Base pair

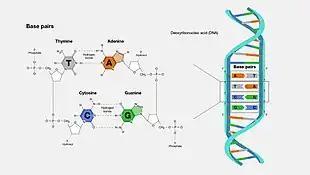
The chemical structure of DNA base-pairs

A base pair (bp) is a fundamental unit of double-stranded nucleic acids consisting of two nucleobases bound to each other by hydrogen bonds. They form the building blocks of the DNA double helix and contribute to the folded structure of both DNA and RNA. Dictated by specific hydrogen bonding patterns, "Watson–Crick" (or "Watson–Crick–Franklin") base pairs (guanine–cytosine and adenine–thymine/uracil) allow the DNA helix to maintain a regular helical structure that is subtly dependent on its nucleotide sequence. The complementary nature of this based-paired structure provides a redundant copy of the genetic information encoded within each strand of DNA. The regular structure and data redundancy provided by the DNA double helix make DNA well suited to the storage of genetic information, while base-pairing between DNA and incoming nucleotides provides the mechanism through which DNA polymerase replicates DNA and RNA polymerase transcribes DNA into RNA. Many DNA-binding proteins can recognize specific base-pairing patterns that identify particular regulatory regions of genes.